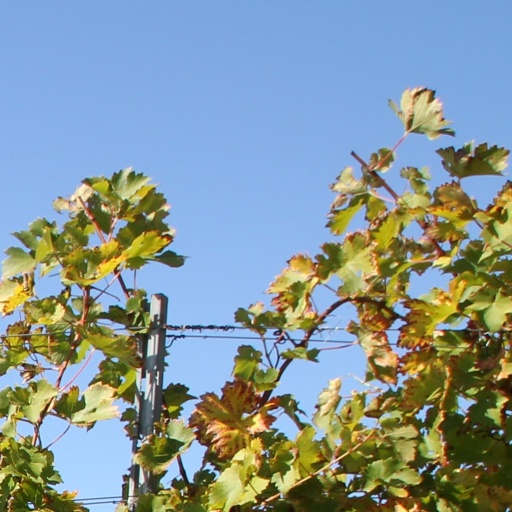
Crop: grape